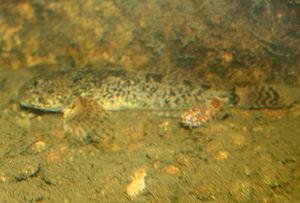
Cottus beldingii est une espèce de poissons Scorpaeniformes de la famille des Cottidae.